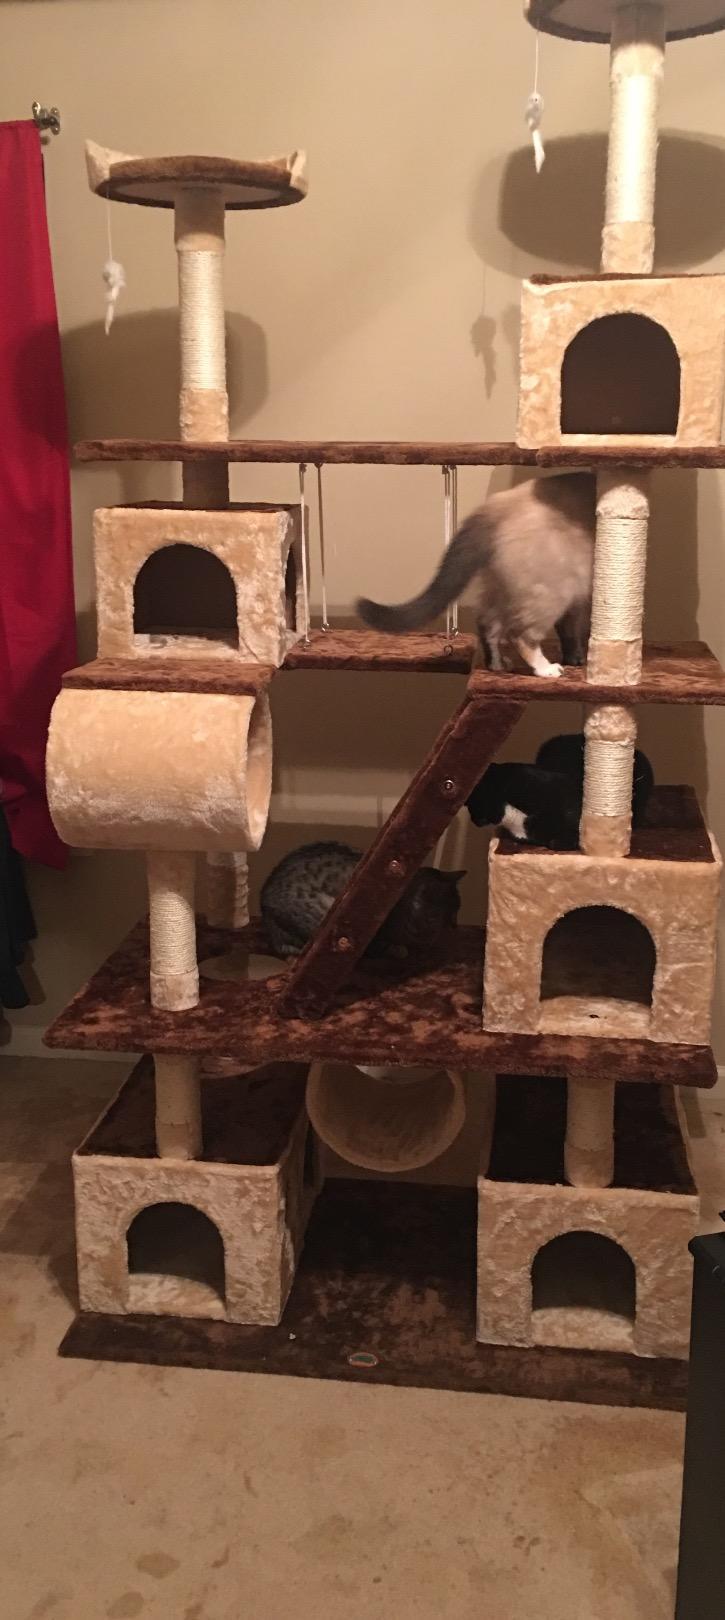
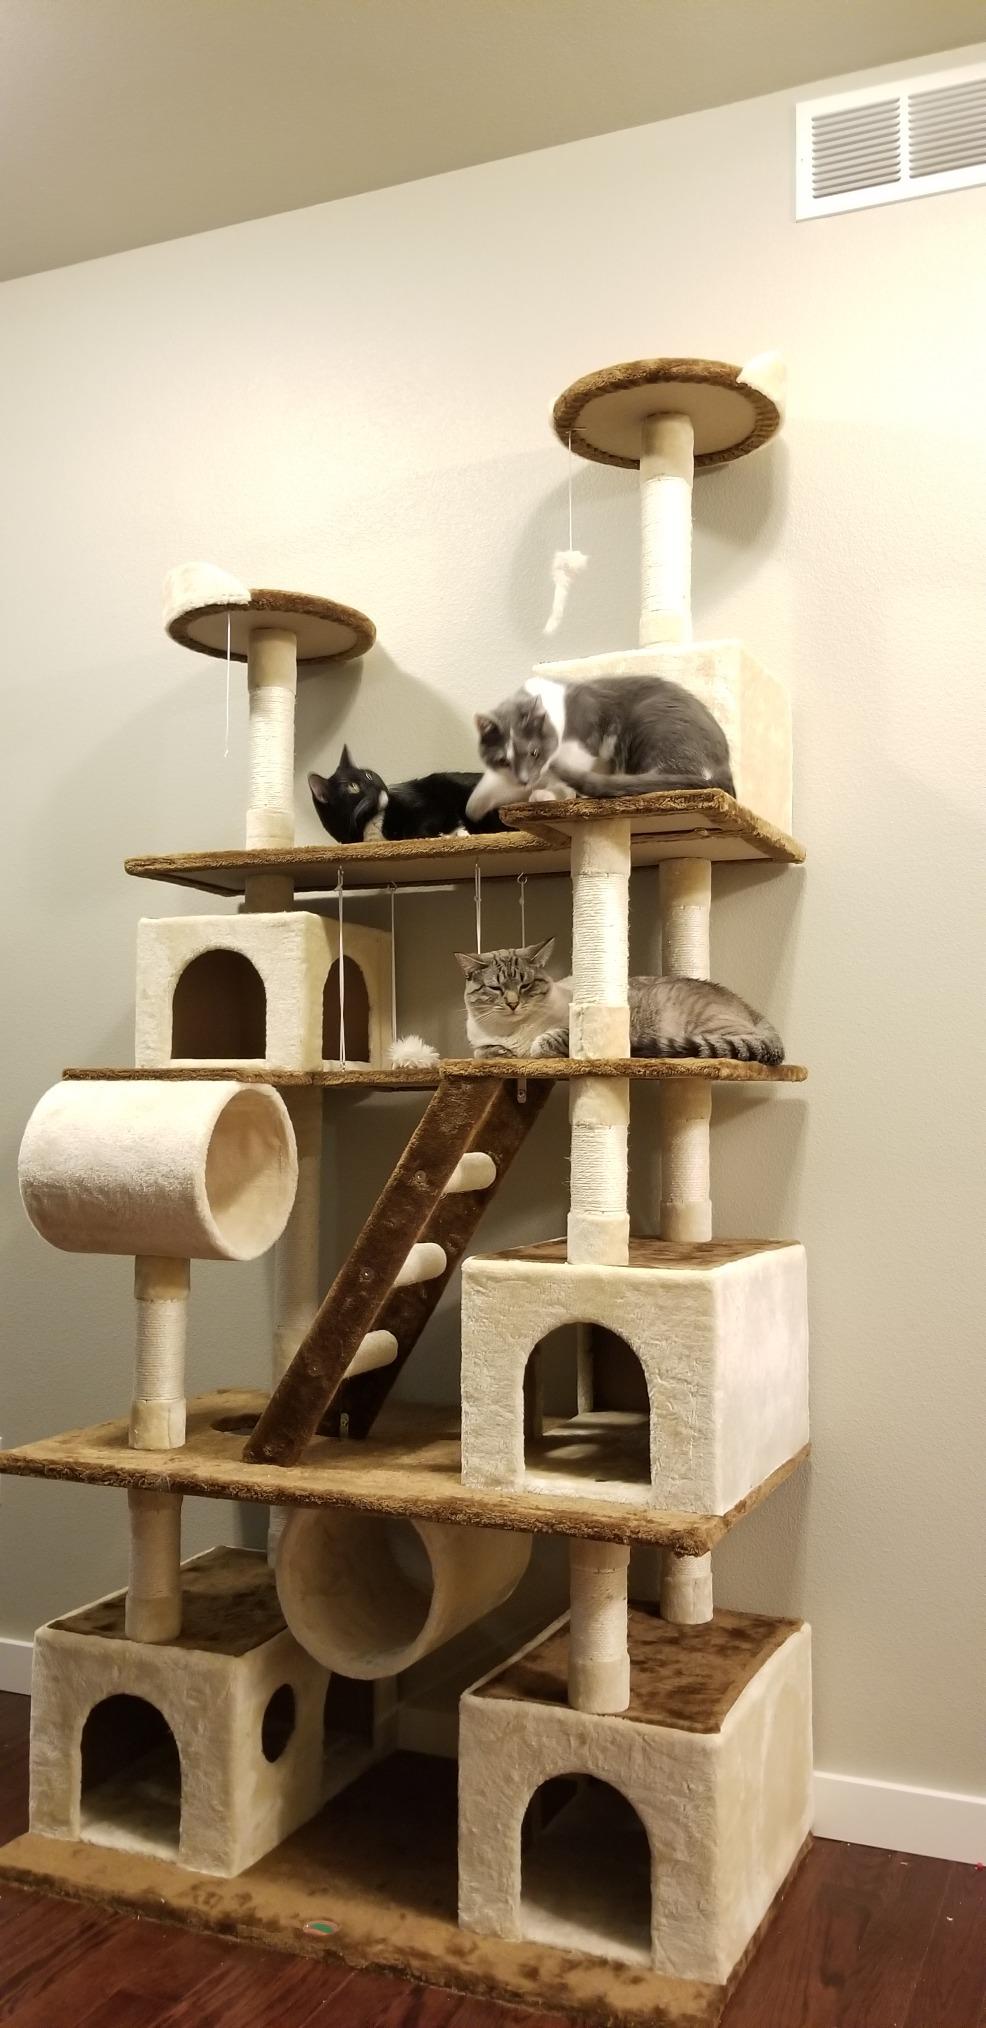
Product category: items_cat tree
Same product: yes